Joseph Leycester Lyne

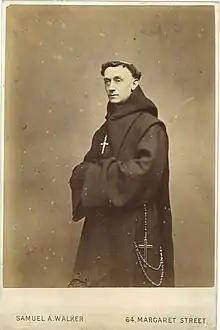
Ignatius of Llanthony

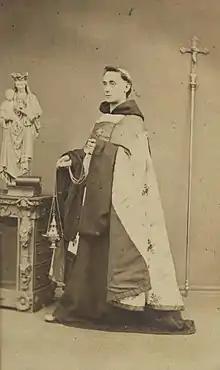
Portrait of Father Ignatius c.1865

An acquaintance with Bishop Robert Eden procured Lyne's admission to Trinity College, Glenalmond. There he studied theology under William Bright, and impressed the warden, John Hannah, by his earnest piety. After a year's lay work as catechist in Inverness, where his eccentricity and impatience of discipline brought him into collision with Bishop Eden, Lyne was ordained into the diaconate in 1860, on the express condition that he should remain a deacon and abstain from preaching for three years. He became curate to George Rundle Prynne, vicar of St Peter's, Plymouth, and soon started a guild for men and boys, called the "Society of the Love of Jesus", with himself as superior. Prynne, to Lyne's mother, wrote: "He was animated by a very true spirit of devotion in carrying out such work as was assigned to him; and his earnest and loving character largely won the affections of those among whom he ministered." In Plymouth, Lyne formed two friendships which were very important in his future career; these two friends were Edward Bouverie Pusey and Priscilla Lydia Sellon. According to Bertouch, these two were "the ghostly foster-parents of the monk's vocation, or at any rate of its consummation". Almost up to his death, Pusey was the chosen administrator of the Sacrament of Penance to Ignatius. Pusey was his "friend, his confidant, his arbitrator in all situations difficult." This Society grew to about forty members. Lyne went to Pusey and Sellon for advice about it. Sellon, with Pusey's encouragement, loaned him a house to begin his community life on a monastic pattern. He was encouraged by Sellon, and largely influenced by Pusey, who presented him with his first monastic habit. With two Brothers, he took possession of this house, but the existence of the community was cut short by Lyne's serious illness. In Bruges, Belgium, where he went to convalesce, he studied the "Rule of Saint Benedict". On his return in 1861 he replaced Alexander Heriot Mackonochie as curate of St George in the East, London, and took charge of St Saviour's mission church. Now convinced of his monastic vocation, he assumed the Benedictine religious habit. The innovation was challenged by Charles Lowder, founder of the Society of the Holy Cross, his ritualist vicar, and after nine months Lyne resigned rather than abandon his monastic dress.